Emily Writes

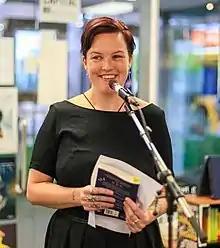
Emily Writes at the book launch for "Rants in the Dark", Wellington, 2017

Emily Writes is the pen-name of a New Zealand parenting writer based in Wellington. She has published three books on parenting, one of which has been adapted as a play.